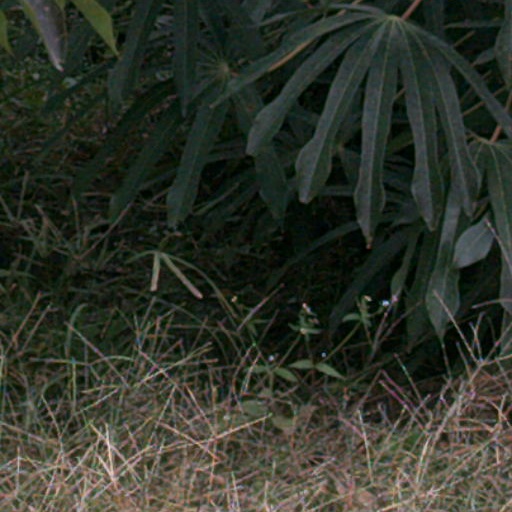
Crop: cassava